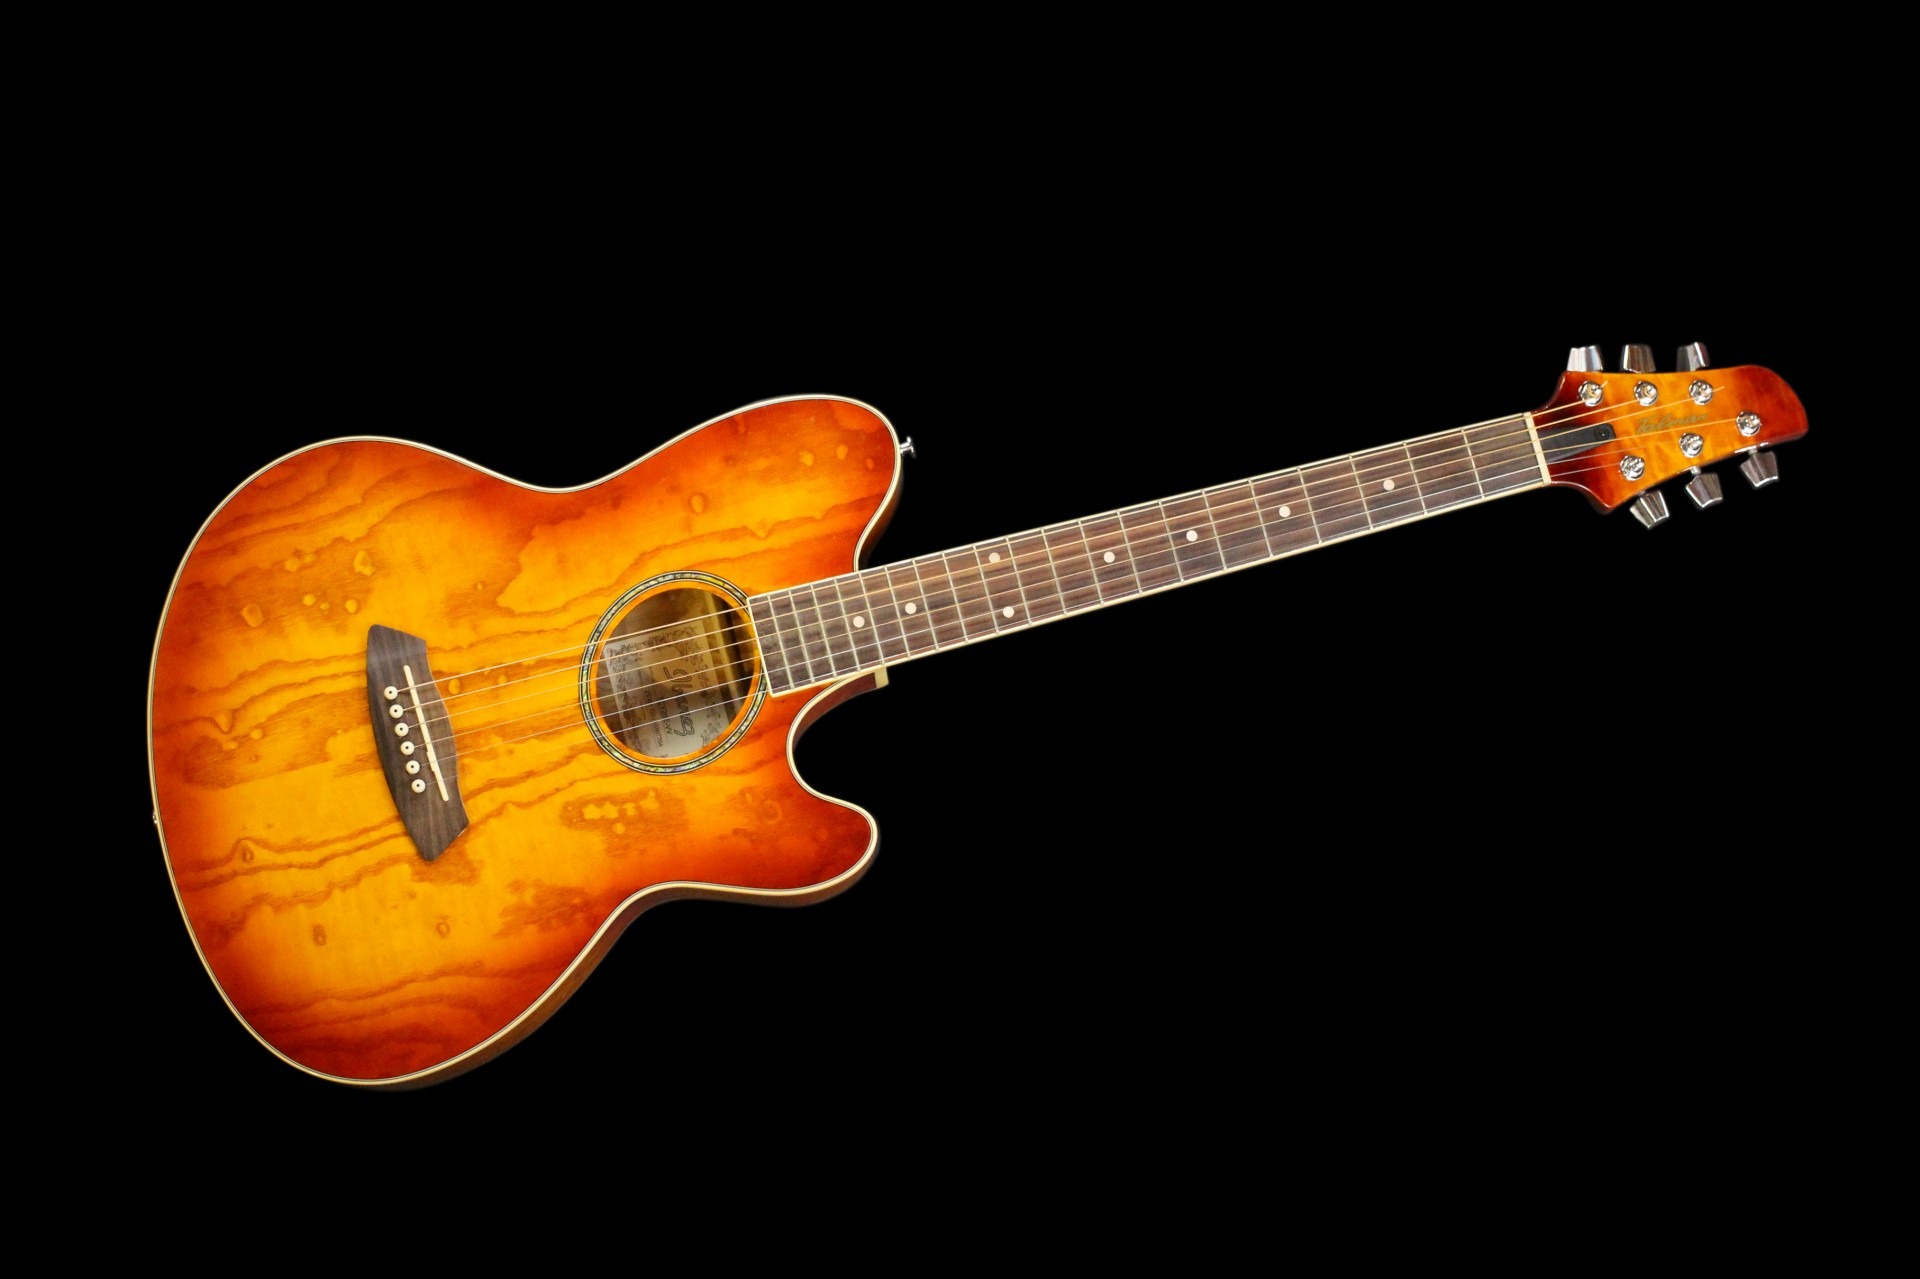
music, guitar, acoustic guitar, acoustic, electric guitar, musical instrument, stringed instrument, ukulele, strings, guitarist, bass guitar, string instrument, bowed string instrument, plucked string instruments, slide guitar, acoustic electric guitar, jazz guitarist, cutaway, cutaway guitar